Rudy Giuliani

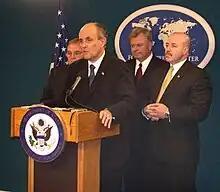
Giuliani at a NYFPC briefing after 9/11

With term limits, Giuliani was ineligible to run in 2001 for a third term as mayor. In November 1998, four-term incumbent Democratic U.S. Senator Daniel Patrick Moynihan announced his retirement and Giuliani immediately indicated an interest in running in the 2000 election for the now-open seat. Because of his high profile and visibility, Giuliani was supported by the state Republican Party. Giuliani's entrance led Democratic Congressman Charles Rangel and others to recruit then-First Lady Hillary Clinton to run for Moynihan's seat, hoping she might combat his star power.